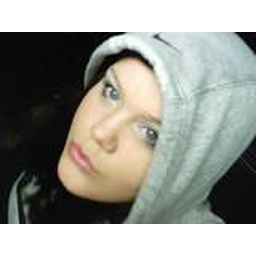
look up in the sky it is that a bird